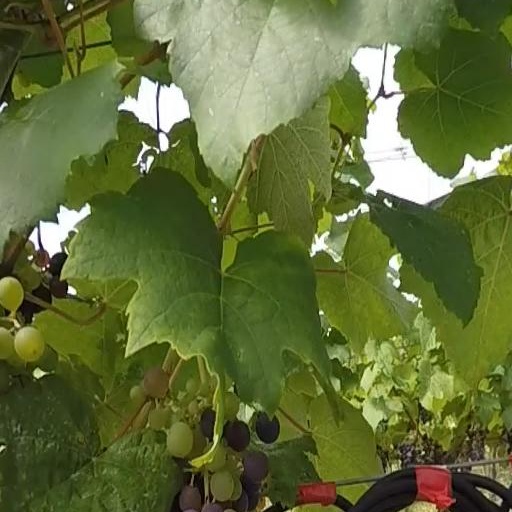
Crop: grape